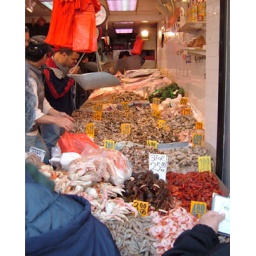
A fish market in China town